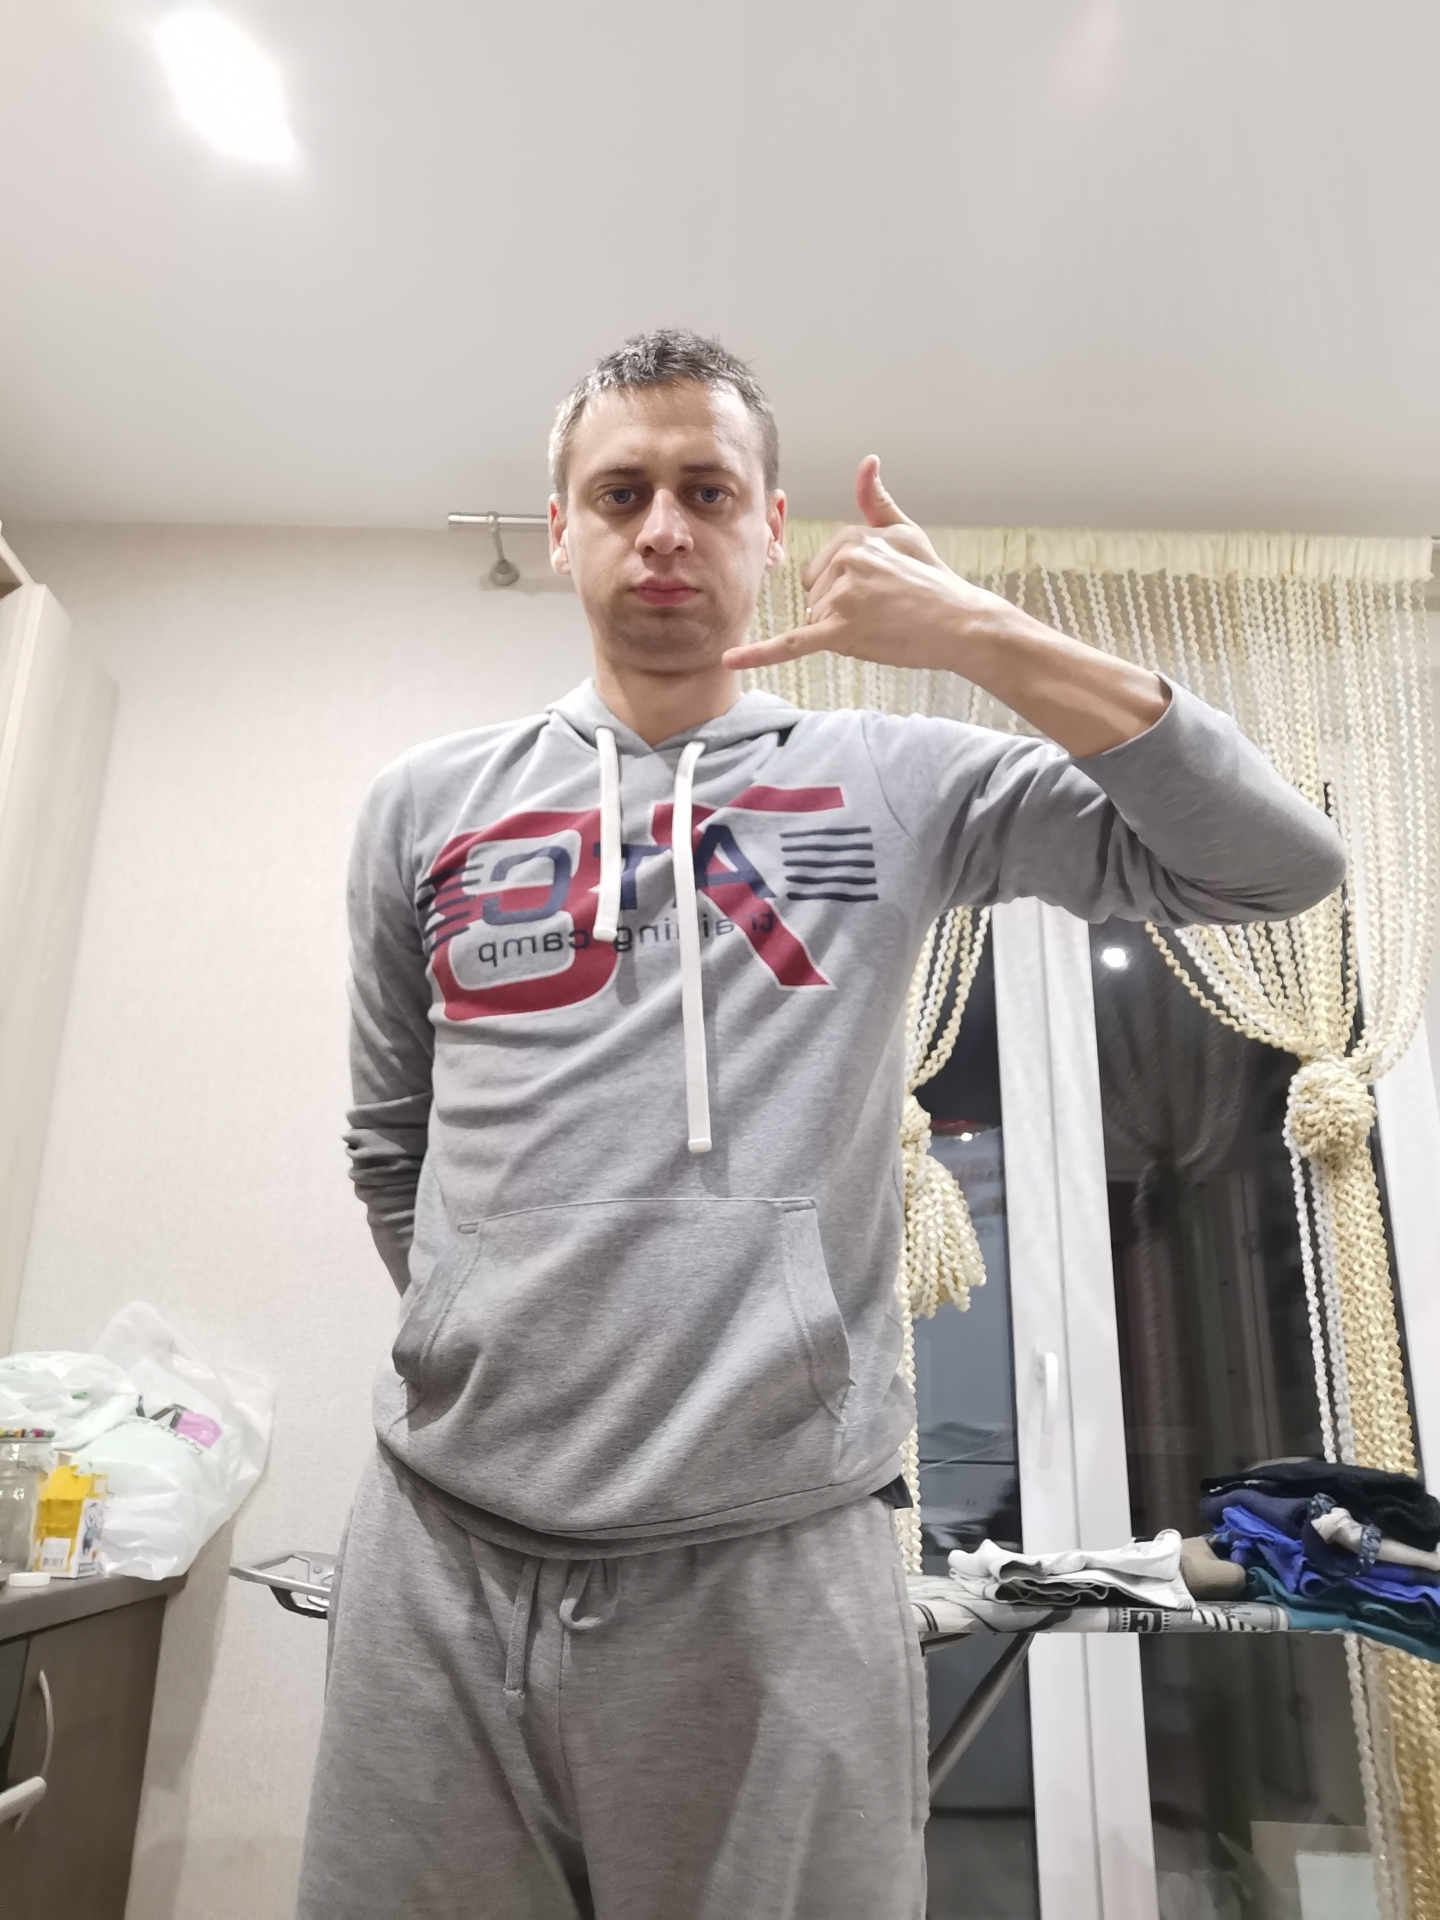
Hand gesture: call